Guddu Rangeela

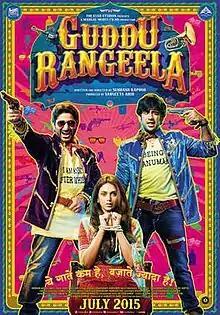

Guddu Rangeela is an Indian action black comedy film, directed by Subhash Kapoor. It stars Arshad Warsi, Amit Sadh and Ronit Roy in lead roles. The film is presented by Fox Star Studios and produced by Sangeeta Ahir. Guddu Rangeela has incorporated the Manoj-Babli honour killing case in the storyline. The film received mixed reviews upon release and was a major commercial failure at the box office.